Greg Billington

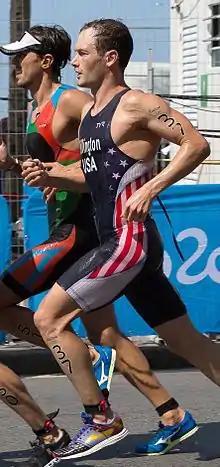
Billington at the 2016 Olympics

Gregory Billington (born May 30, 1989) is an American triathlete. He was born in the United States and raised in Six Mile Bottom, England. He traveled a lot in his youth when his father served as instructor on U.S. military bases. He started competing in triathlon aged 10 and placed 37th at the 2016 Rio Olympics.